Mitsugetsu-shō

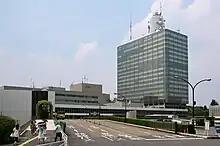
The NHK Broadcasting Center, where the program "Songs" is recorded. Performances of "Ariamaru Tomi" and "Mittei Monogatari" recorded for this show in 2009 were included on "Mitsugetsu-shō".

Songs were taken from ten different concerts between 2000 and 2009, mostly those already released on DVD or Blu-ray. Three songs were taken from "Gekokujō Xstasy", recorded at the NHK Hall in Tokyo on April 26, 2000. One song was taken from her "Gokiritsu Japon" tour as a member of List of bands associated with Ringo Sheena#Hatsuiku Status, held on July 8, 2000 at the Shinjuku Liquid Room in Tokyo. Three songs were recorded at the in Iizuka, Fukuoka on July 30, 2000 as a part of her one night only "Zazen Extasy" concert, which was released on DVD in 2008. One song was recorded at the in Tokyo at her "Baishō Ecstasy" concert on May 27, 2003. Two songs were taken from her "Sugoroku Ecstasy" tour performance at the Nippon Budokan on September 27, 2003, released on her "Electric Mole" DVD. Two songs were taken from her "Dai Ikkai Ringo-han Taikai no Moyō" DVD that included two different concerts as a part of her "Dai Ikkai Ringo-han Taikai: Adults Only" events. From the DVD, "Meisai" was recorded in early December 2005 at the Yebisu Garden Place in Ebisu, Shibuya, Tokyo, and performed with Neko Saito, while "Ringo no Uta" was a collaboration with singer-songwriter Kiyoshi Hasegawa and his granddaughter Maki, and recorded in late December 2005 at Daikanyama Unit, also in Ebisu. Two songs were taken from "Ringo Expo 08", performed at the Saitama Super Arena on November 30, 2008. Two songs were taken from the NHK television show "Songs", that Sheena had performed four song sets consecutively for two weeks in 2009. "Ariamaru Tomi" was taken from the June 24, 2009 broadcast, and "Mittei Monogatari" from July 1, 2009.